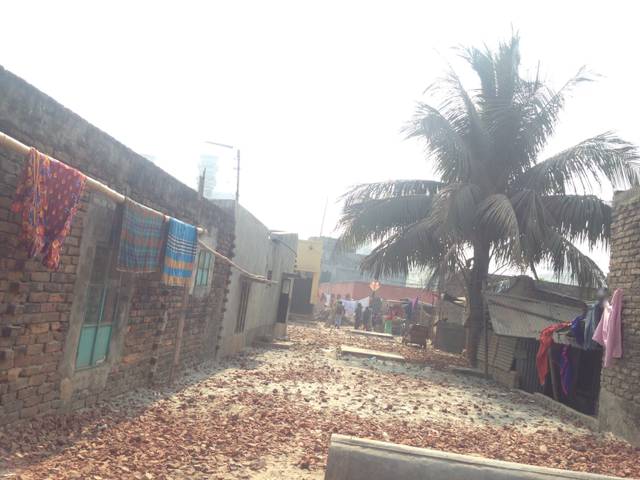
Region: Bangladesh
Coordinates: 23.806, 90.345